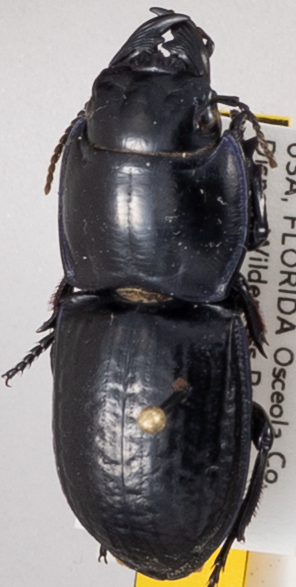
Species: Pasimachus sublaevis
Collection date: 2018-09-13
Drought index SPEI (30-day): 0.206
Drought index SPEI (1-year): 0.77
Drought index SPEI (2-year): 0.9